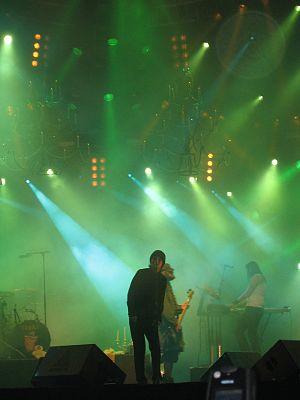
HIM est un groupe de rock finlandais, originaire de Helsinki. Le groupe combine des paroles sur les thèmes de l’amour et de la mort, utilisant des sons heavy de guitare style metal d’où la création du genre love metal. Le groupe est formé en 1991 par le chanteur Ville Hermanni Valo, Mikko Viljami « Linde » Lindström et Mikko Heinrik Julius Paananen. Le groupe se compose maintenant de Ville, Linde, Migé, d’un troisième clavier Jani Purttinen, et d’un troisième batteur Jukka Kröger.